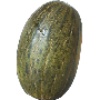
Label: Melon Piel de Sapo 1